Death of Lamduan Armitage

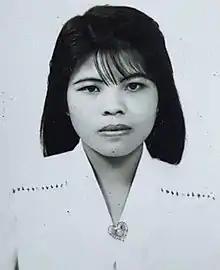

Lamduan Armitage ( Seekanya) was a formerly unidentified woman whose body was discovered in 2004 on Pen-y-ghent, a mountain in North Yorkshire, England, leading her to become known as the Lady of the Hills. The woman was found to have come from somewhere in South-East Asia, but despite an international police investigation, the identity of the woman and how she arrived at the location remained a mystery until 2019. The woman was identified in March 2019 through DNA testing.